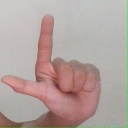
अक्षर: ल